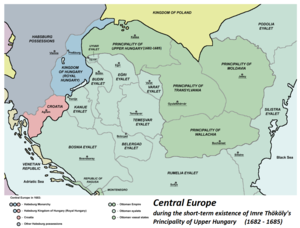
Le terme de Hongrie royale désigne la partie occidentale de la Hongrie médiévale, qui reconnaît l'autorité des Habsbourg. Il est employé par opposition à la Hongrie ottomane et à la Hongrie orientale, pour la période allant de la chute du royaume de Hongrie après la bataille de Mohács le 29 août 1526 jusqu'à la réunification du royaume après la défaite des Ottomans et la signature du traité de Passarowitz le 21 juillet 1718.
L'Histoire de la Hongrie remonte au haut Moyen Âge, lorsque la plaine de Pannonie est colonisée par les Magyars, un peuple nomade venu du centre-nord de la Russie actuelle. En 895 est fondée une principauté, puis en 1000 le royaume de Hongrie qui existe jusqu'en 1946 à l'exception d'un court intermède républicain entre 1918 et 1919. Au sortir de la Seconde Guerre mondiale, la République est de nouveau proclamée. Elle devient une République populaire après la prise du pouvoir par les communistes. En 1956, le régime est fortement ébranlé par l'insurrection de Budapest, mais se maintient grâce à l'aide des Soviétiques. En 1989, au moment de la chute des régimes communistes en Europe, la Hongrie met fin au régime de parti unique et adopte la démocratie.
Les guerres ottomanes en Europe sont les guerres qui, après la chute de Constantinople, ont opposé l’Empire ottoman en expansion au nord et à l'ouest, à l’Europe chrétienne du XIVᵉ siècle au XVIIIᵉ siècle.
Cet article relate les faits saillants de l'histoire de la Bosnie-Herzégovine, un pays d'Europe du Sud situé dans la péninsule des Balkans.
Le pachalik de Budin ou eyalet de Budin était la principale province de la Hongrie ottomane. Sa capitale était Buda.
La Haute-Hongrie est la forme française du nom hongrois Felvidék donné à la région majoritairement peuplée de Slovaques dans la partie nord de l'ancien royaume de Hongrie, correspondant en grande partie à la Slovaquie d'aujourd'hui. Cette région porta aussi le nom Felső-Magyarország.
Imre comte Thököly de Késmárk, anciennement francisé sous la forme Éméric Tékéli, né le 25 septembre 1657 et mort le 13 septembre 1705, est un noble hongrois, qui fut à la tête de l'opposition aux Habsbourg à la fin du XVIIᵉ siècle, brièvement prince de Transylvanie en 1690.